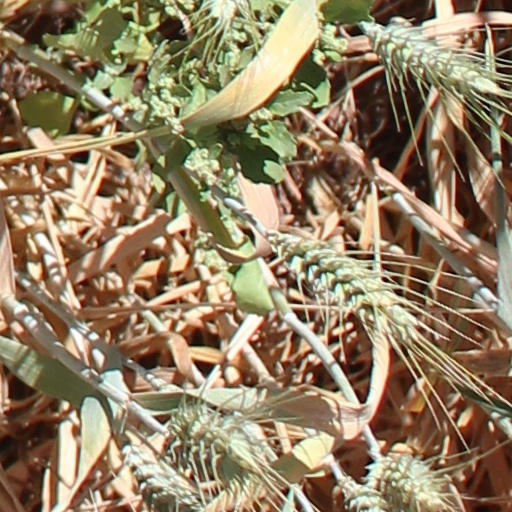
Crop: wheat